Propeller

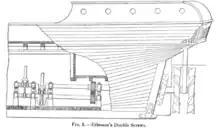
Ericsson's original patent for a contra-rotating screw propulsion.

In 1835, two inventors in Britain, John Ericsson and Francis Pettit Smith, began working separately on the problem. Smith was first to take out a screw propeller patent on 31 May, while Ericsson, a gifted Swedish engineer then working in Britain, filed his patent six weeks later. Smith quickly built a small model boat to test his invention, which was demonstrated first on a pond at his Hendon farm, and later at the Royal Adelaide Gallery of Practical Science in London, where it was seen by the Secretary of the Navy, Sir William Barrow. Having secured the patronage of a London banker named Wright, Smith then built a , canal boat of six tons burthen called "Francis Smith", which was fitted with his wooden propeller and demonstrated on the Paddington Canal from November 1836 to September 1837. By a fortuitous accident, the wooden propeller of two turns was damaged during a voyage in February 1837, and to Smith's surprise the broken propeller, which now consisted of only a single turn, doubled the boat's previous speed, from about four miles an hour to eight. Smith would subsequently file a revised patent in keeping with this accidental discovery.